Question: Please indicate a possible affordance area of the motorcycle that can be used for sitting on
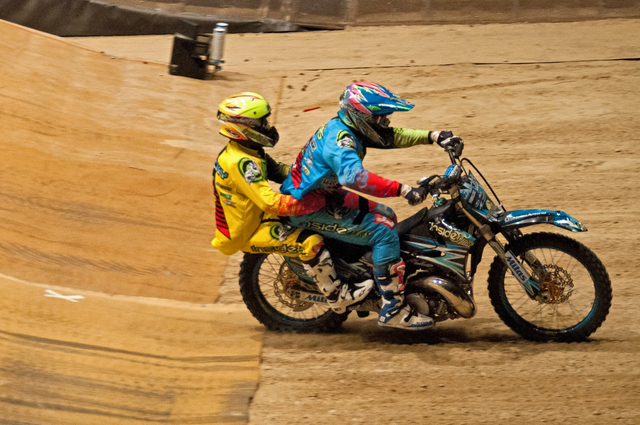
Answer: [292.5, 202, 425.5, 258]